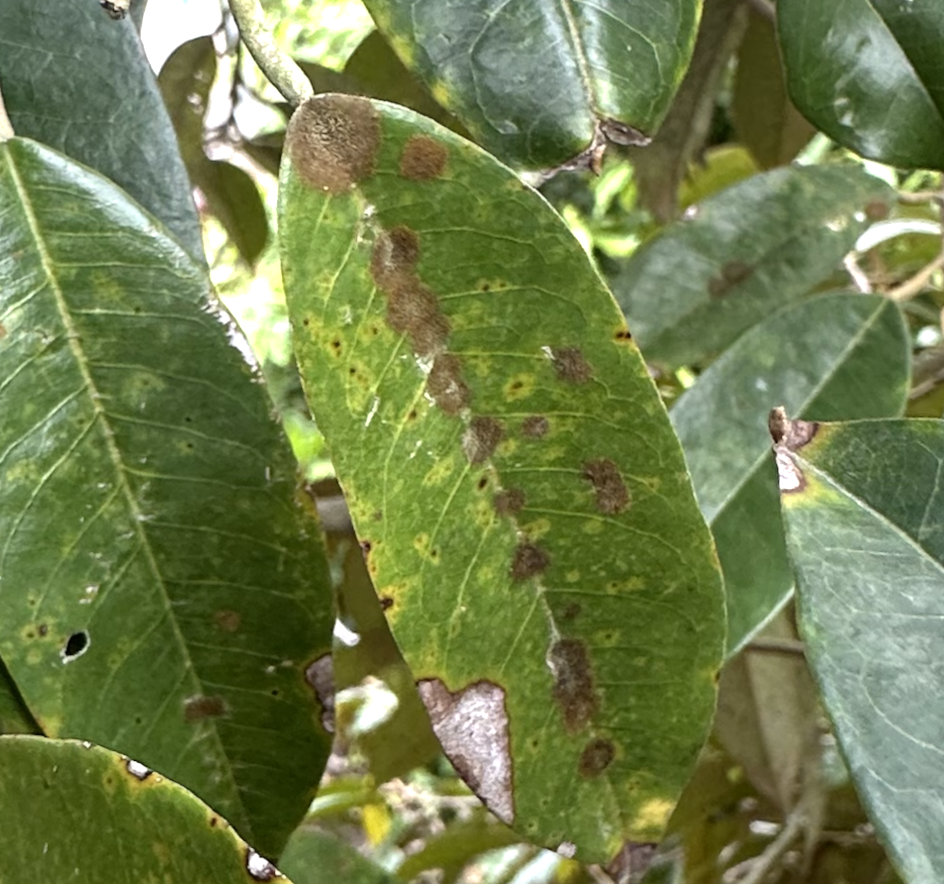
Label: stem_blight